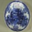
Label: plate